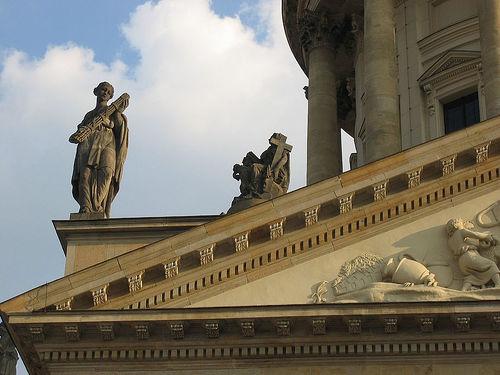
Weather: cloudy or overcast